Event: Nepal Earthquake
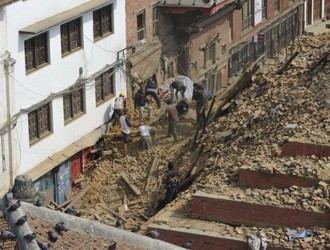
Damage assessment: damage